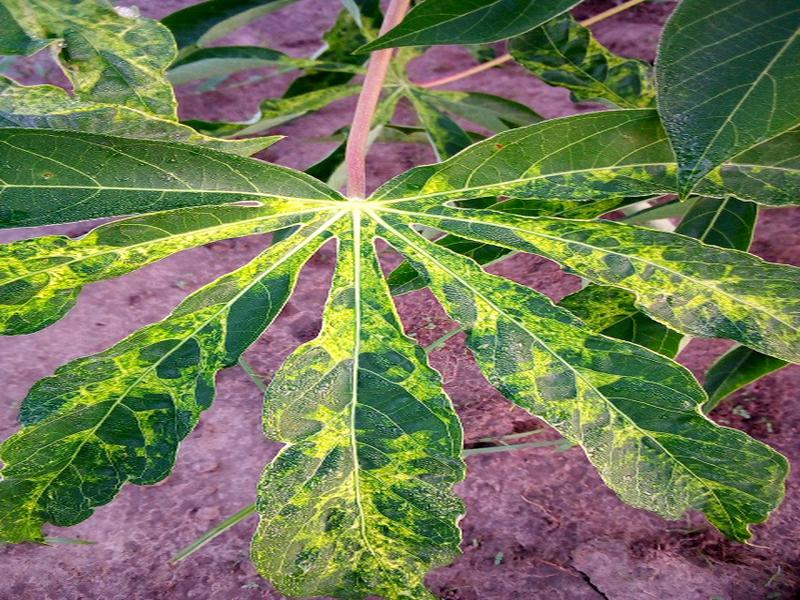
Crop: cassava
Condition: mosaic_disease